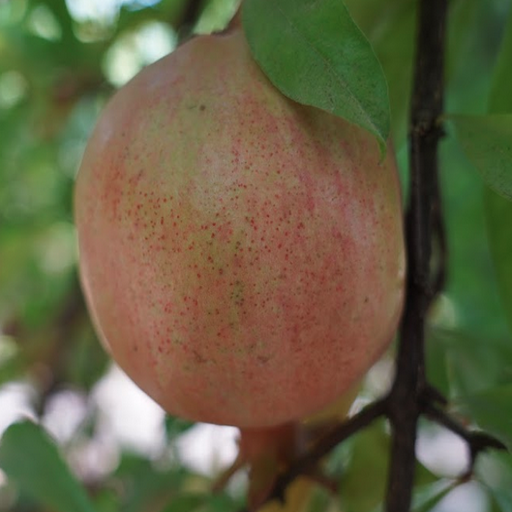
Label: Healthy